Gilles Marini

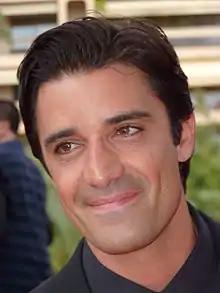
Marini at the 2012 Monte-Carlo Television Festival

Gilles Marini (born 26 January 1976) is a French actor known for his roles in the film "Sex and the City", and in the American television shows "Brothers & Sisters", "Switched at Birth" and "Devious Maids". He was also the runner-up in season 8 of "Dancing with the Stars", and was one of the returning celebrities in season 15. He was also a French co-host on the Netflix show "Ultimate Beastmaster".